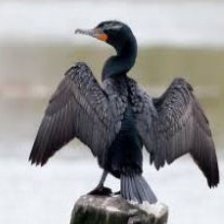
Species: DOUBLE BRESTED CORMARANT
Scientific name: PHALACROCORAX AURITUS